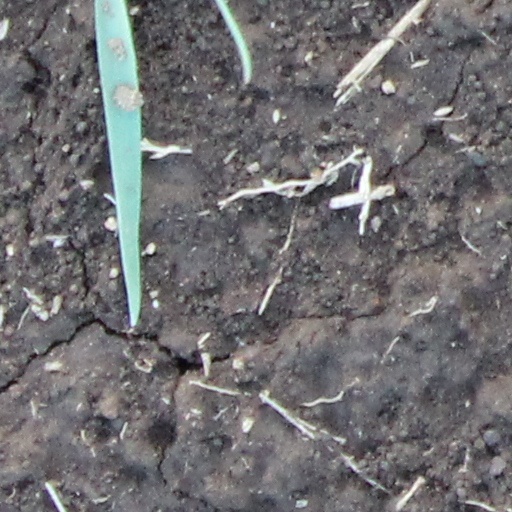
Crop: wheat